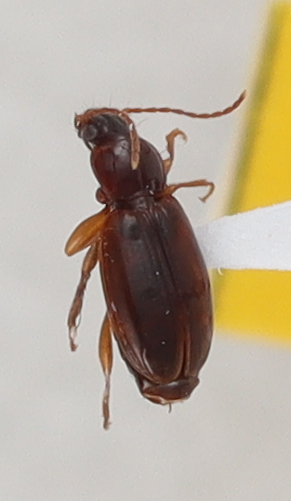
Scientific name: Trechus obtusus
Plot: 13
Trap: W
Collected: 20190925